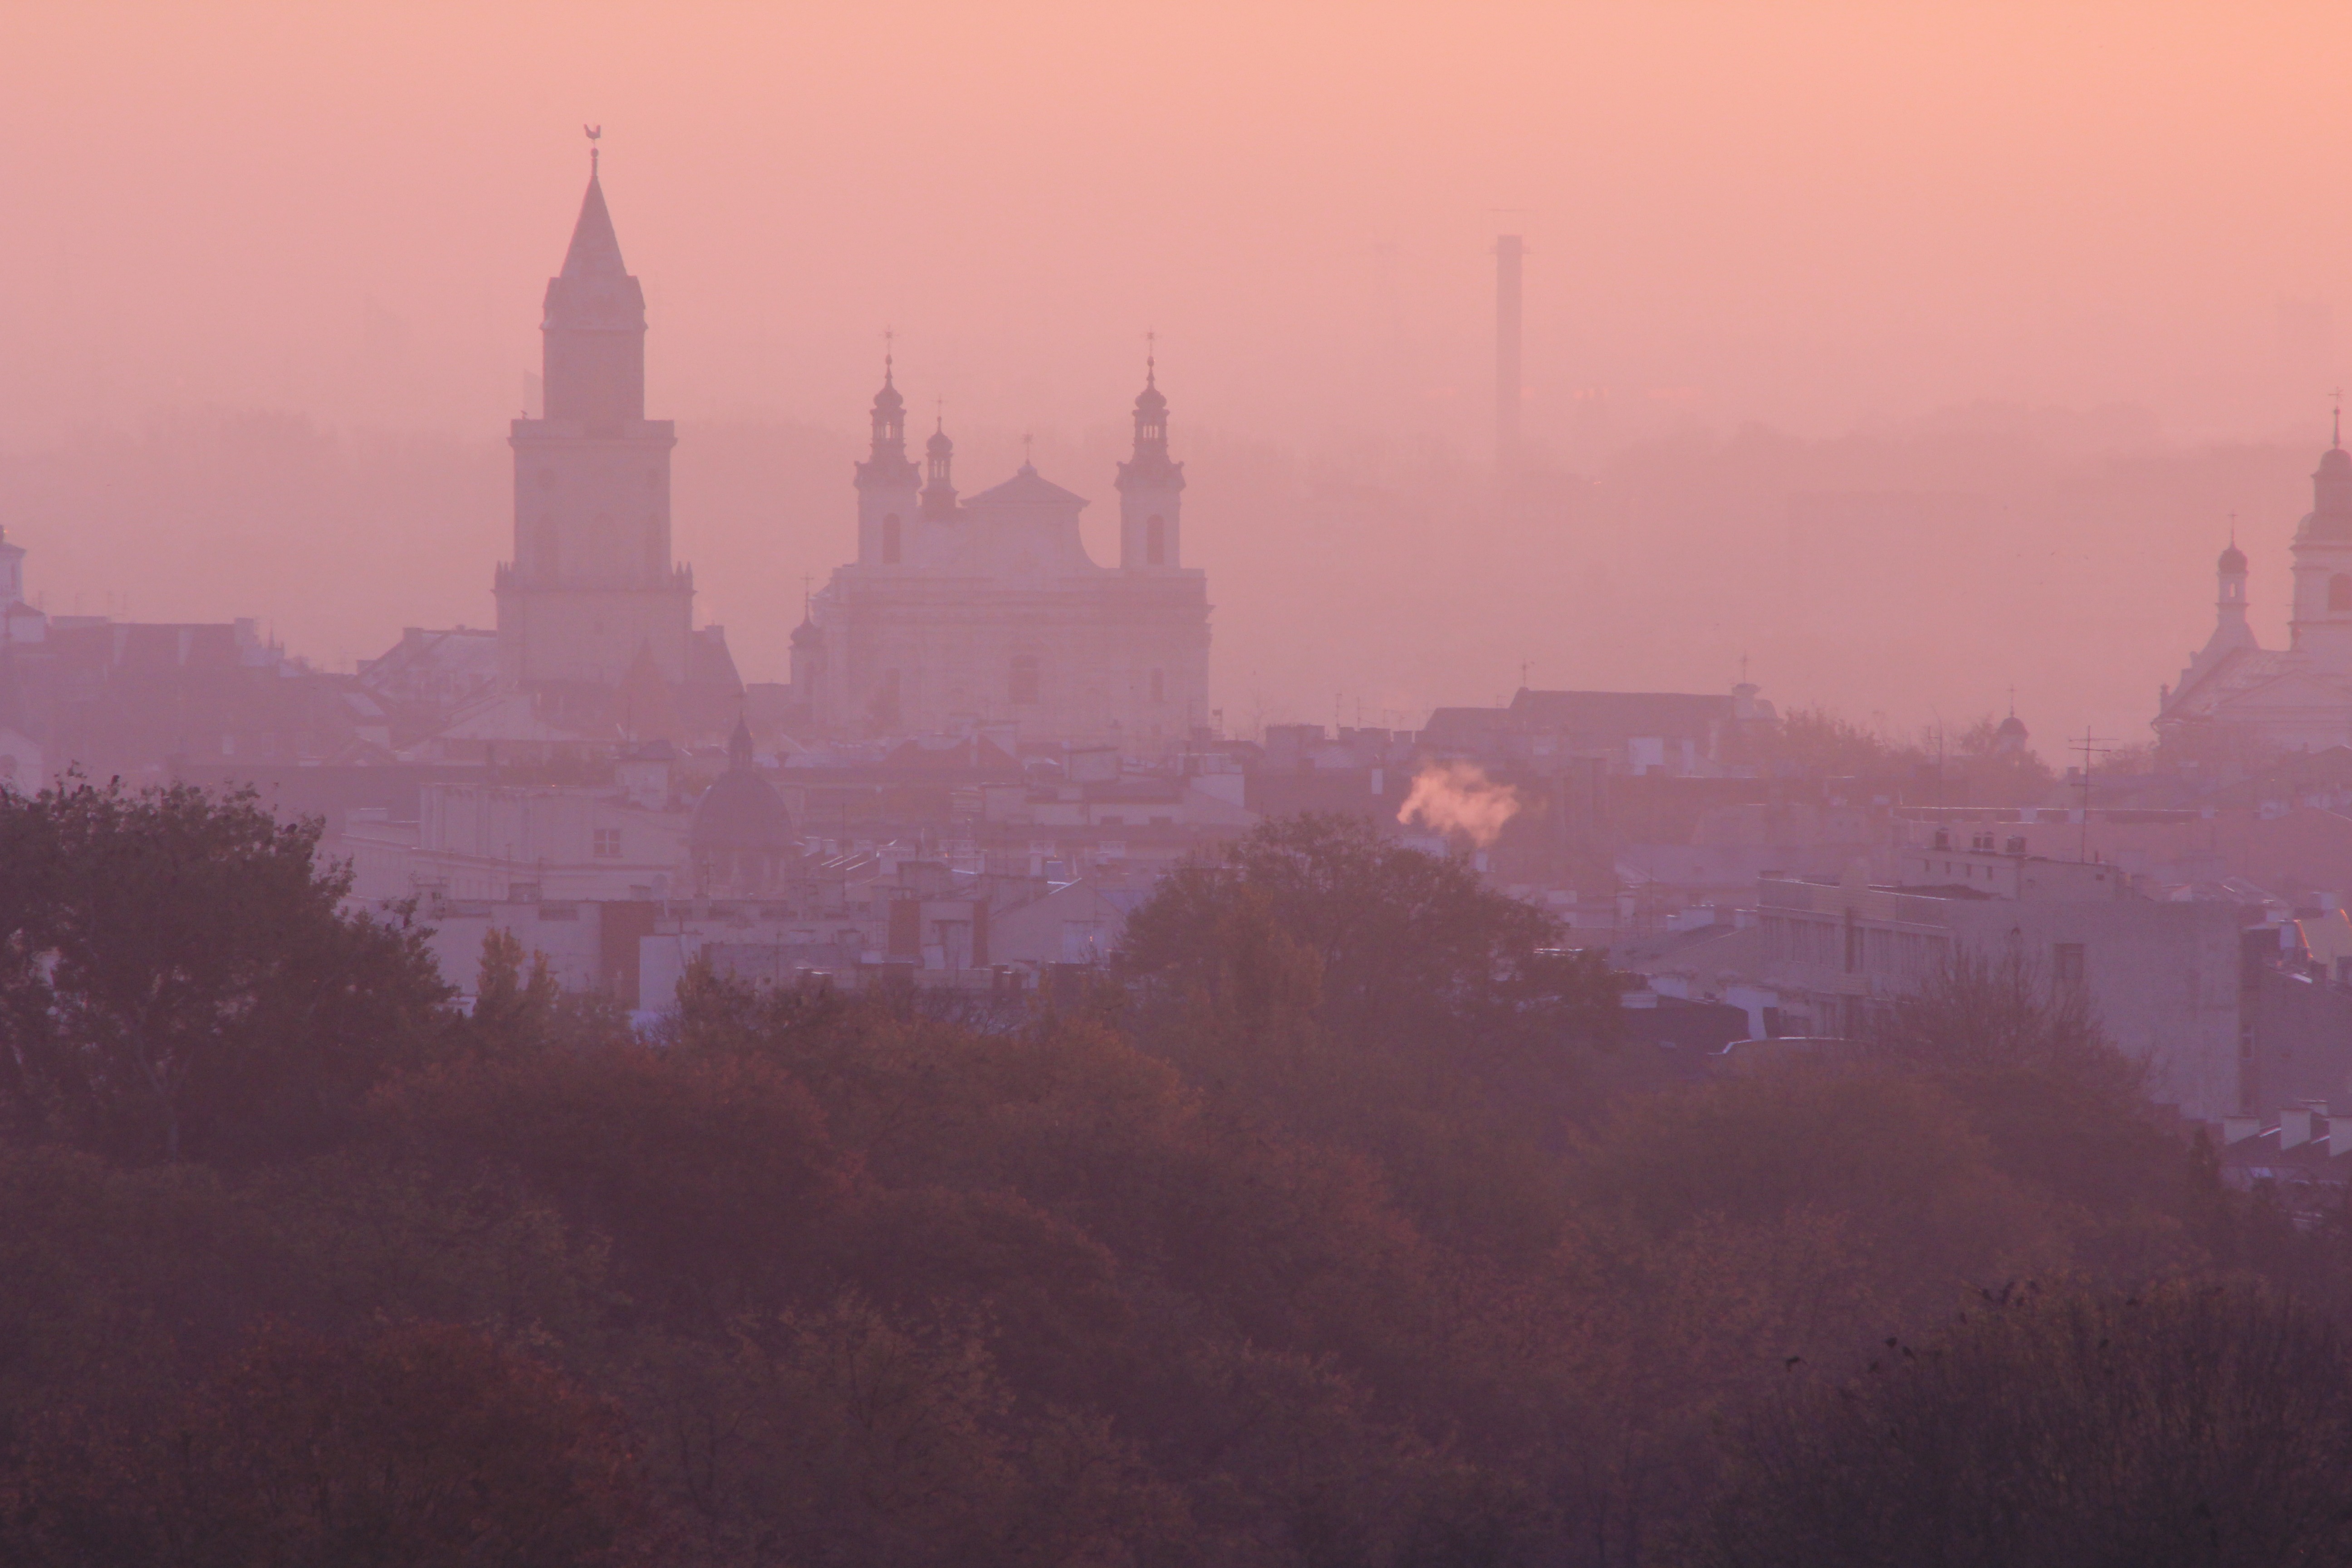
horizon, fog, sunrise, sunset, mist, skyline, morning, dawn, city, cityscape, panorama, dusk, evening, weather, haze, poland, lublin, lubelskie, the cathedral, cracow gate, atmospheric phenomenon